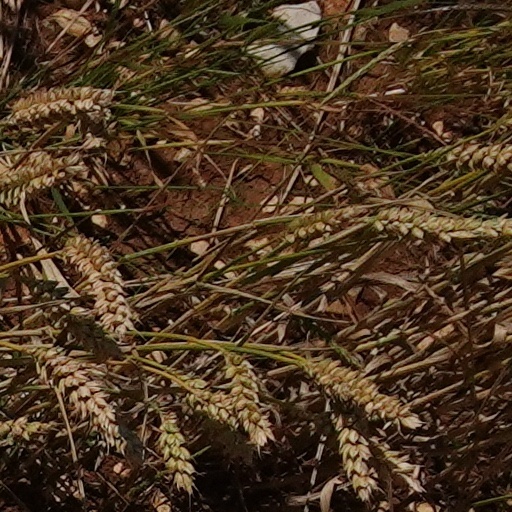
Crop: wheat